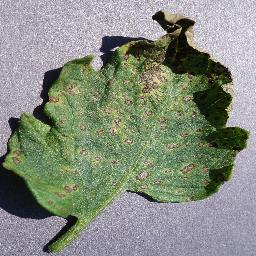
Label: Tomato___Septoria_leaf_spot